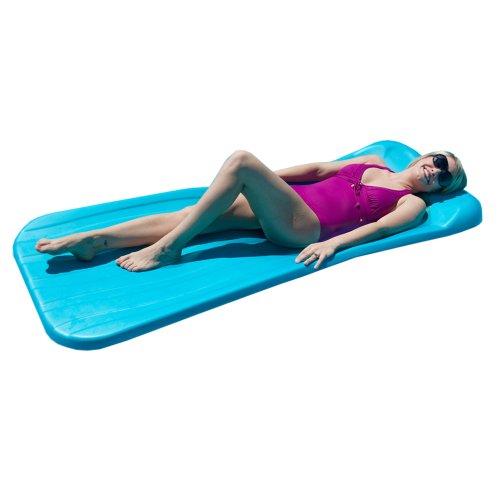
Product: Deluxe 1.75-in Thick Cool Pool Float - Aqua
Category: Toys & Games | Sports & Outdoor Play | Pools & Water Toys
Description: Deluxe pool float is 1-3/4-in thick and over 5-ft long.
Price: $88.97
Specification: ProductDimensions:63x26x1.8inches|ItemWeight:8pounds|ShippingWeight:8.2pounds(Viewshippingratesandpolicies)|Manufacturer:AquaCell|ASIN:B00B80JRJG|DomesticShipping:ItemcanbeshippedwithinU.S.|InternationalShipping:ThisitemcanbeshippedtoselectcountriesoutsideoftheU.S.LearnMore|ShippingAdvisory:Thisitemmustbeshippedseparatelyfromotheritemsinyourorder.Additionalshippingchargeswillnotapply.|Itemmodelnumber:NT104A